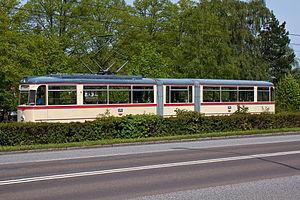
Un tramway d'un modèle ancien, type Gothawagen G4-61, de Rostock photographié dans la Hamburger Strasse, Rostock-Reutershagen.